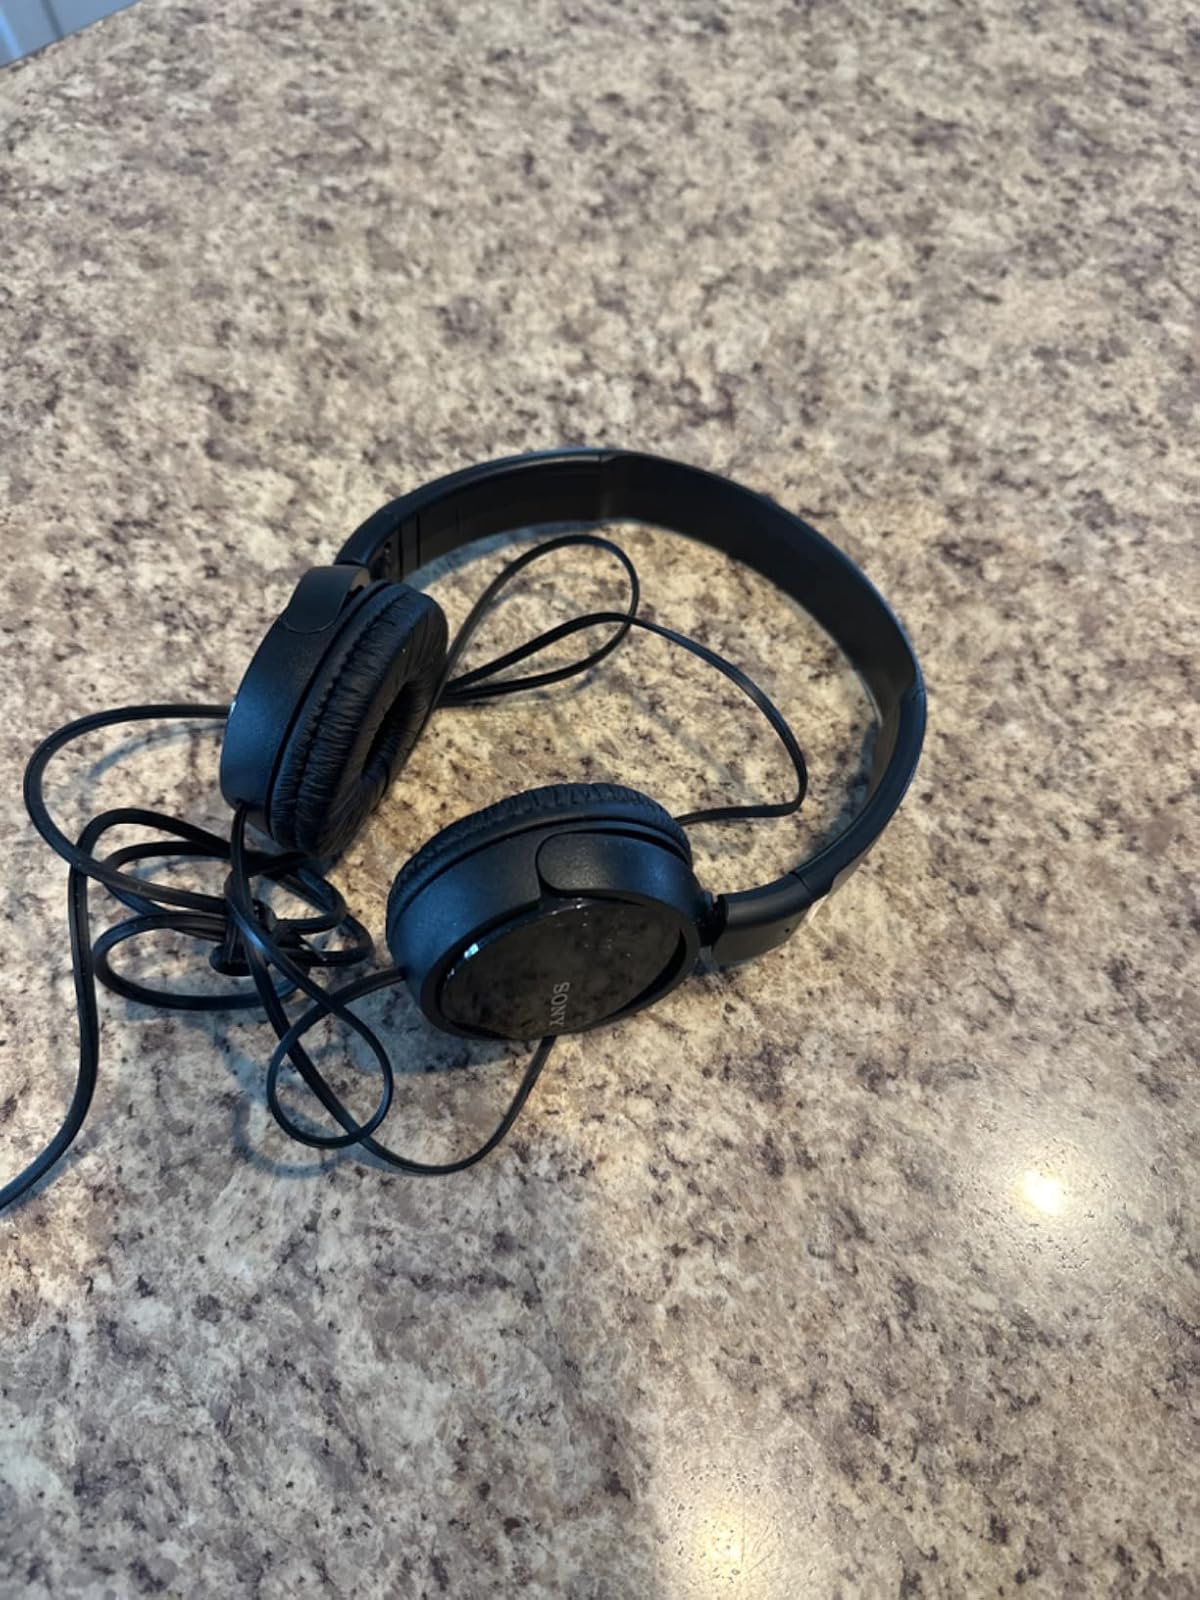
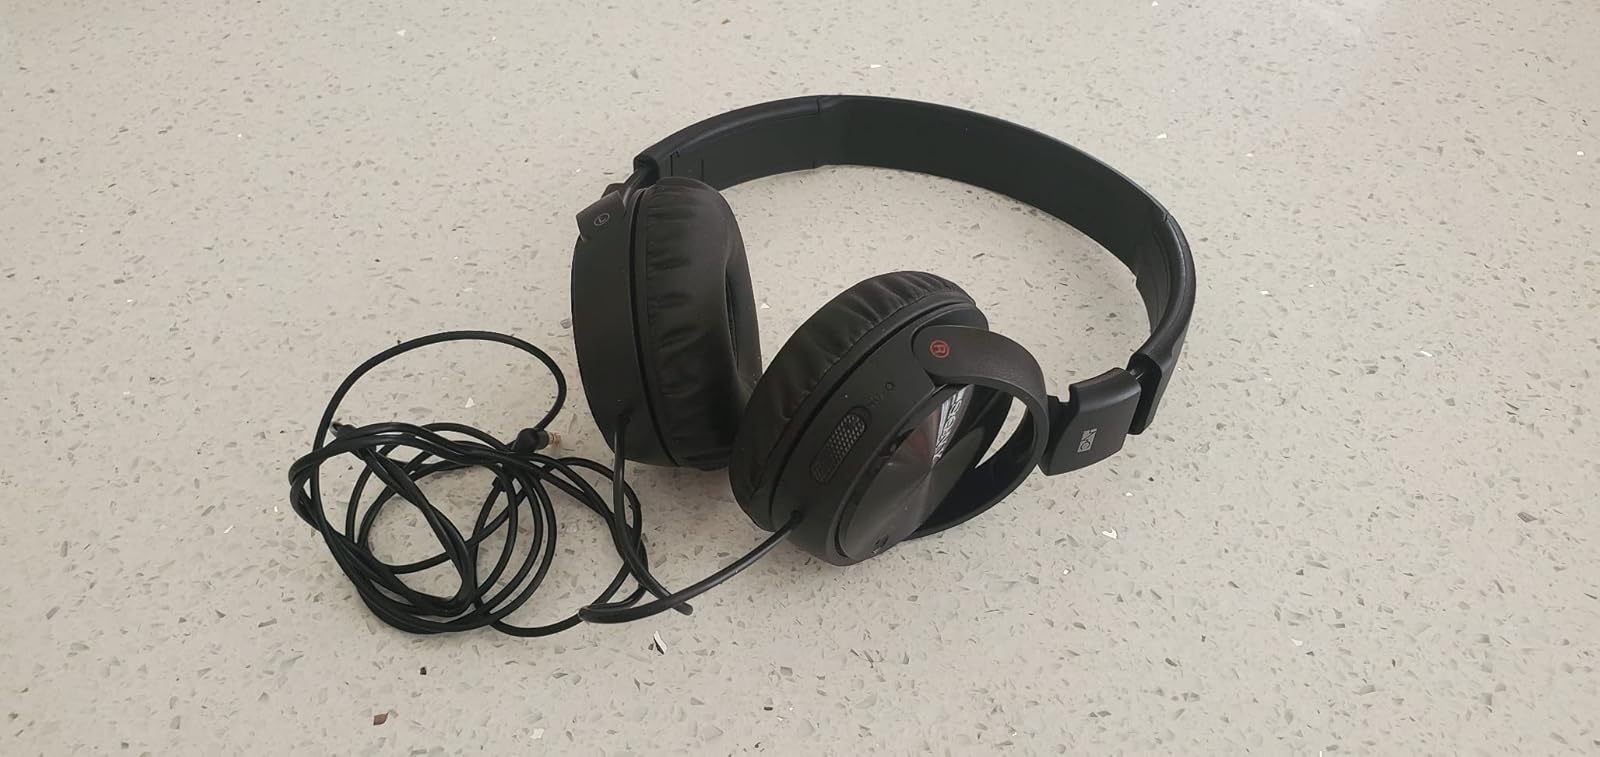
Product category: headphones
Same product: yes